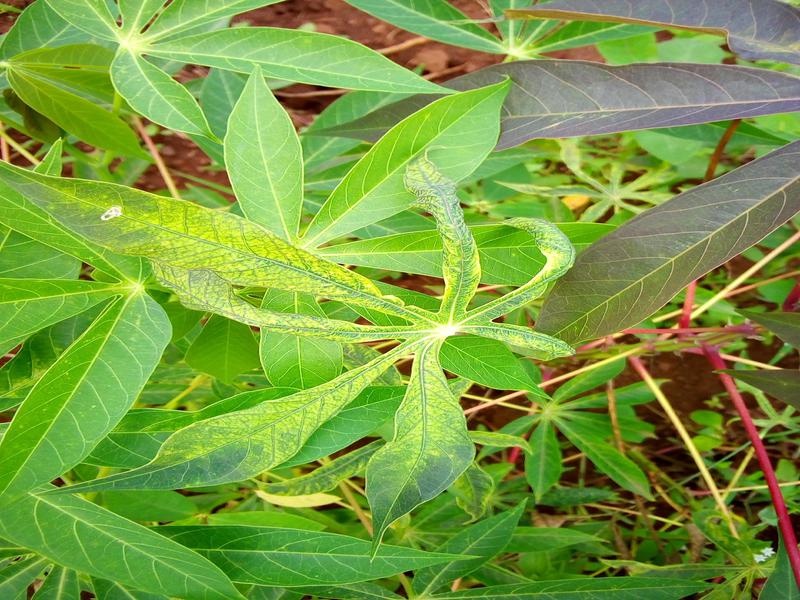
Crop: cassava
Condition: healthy